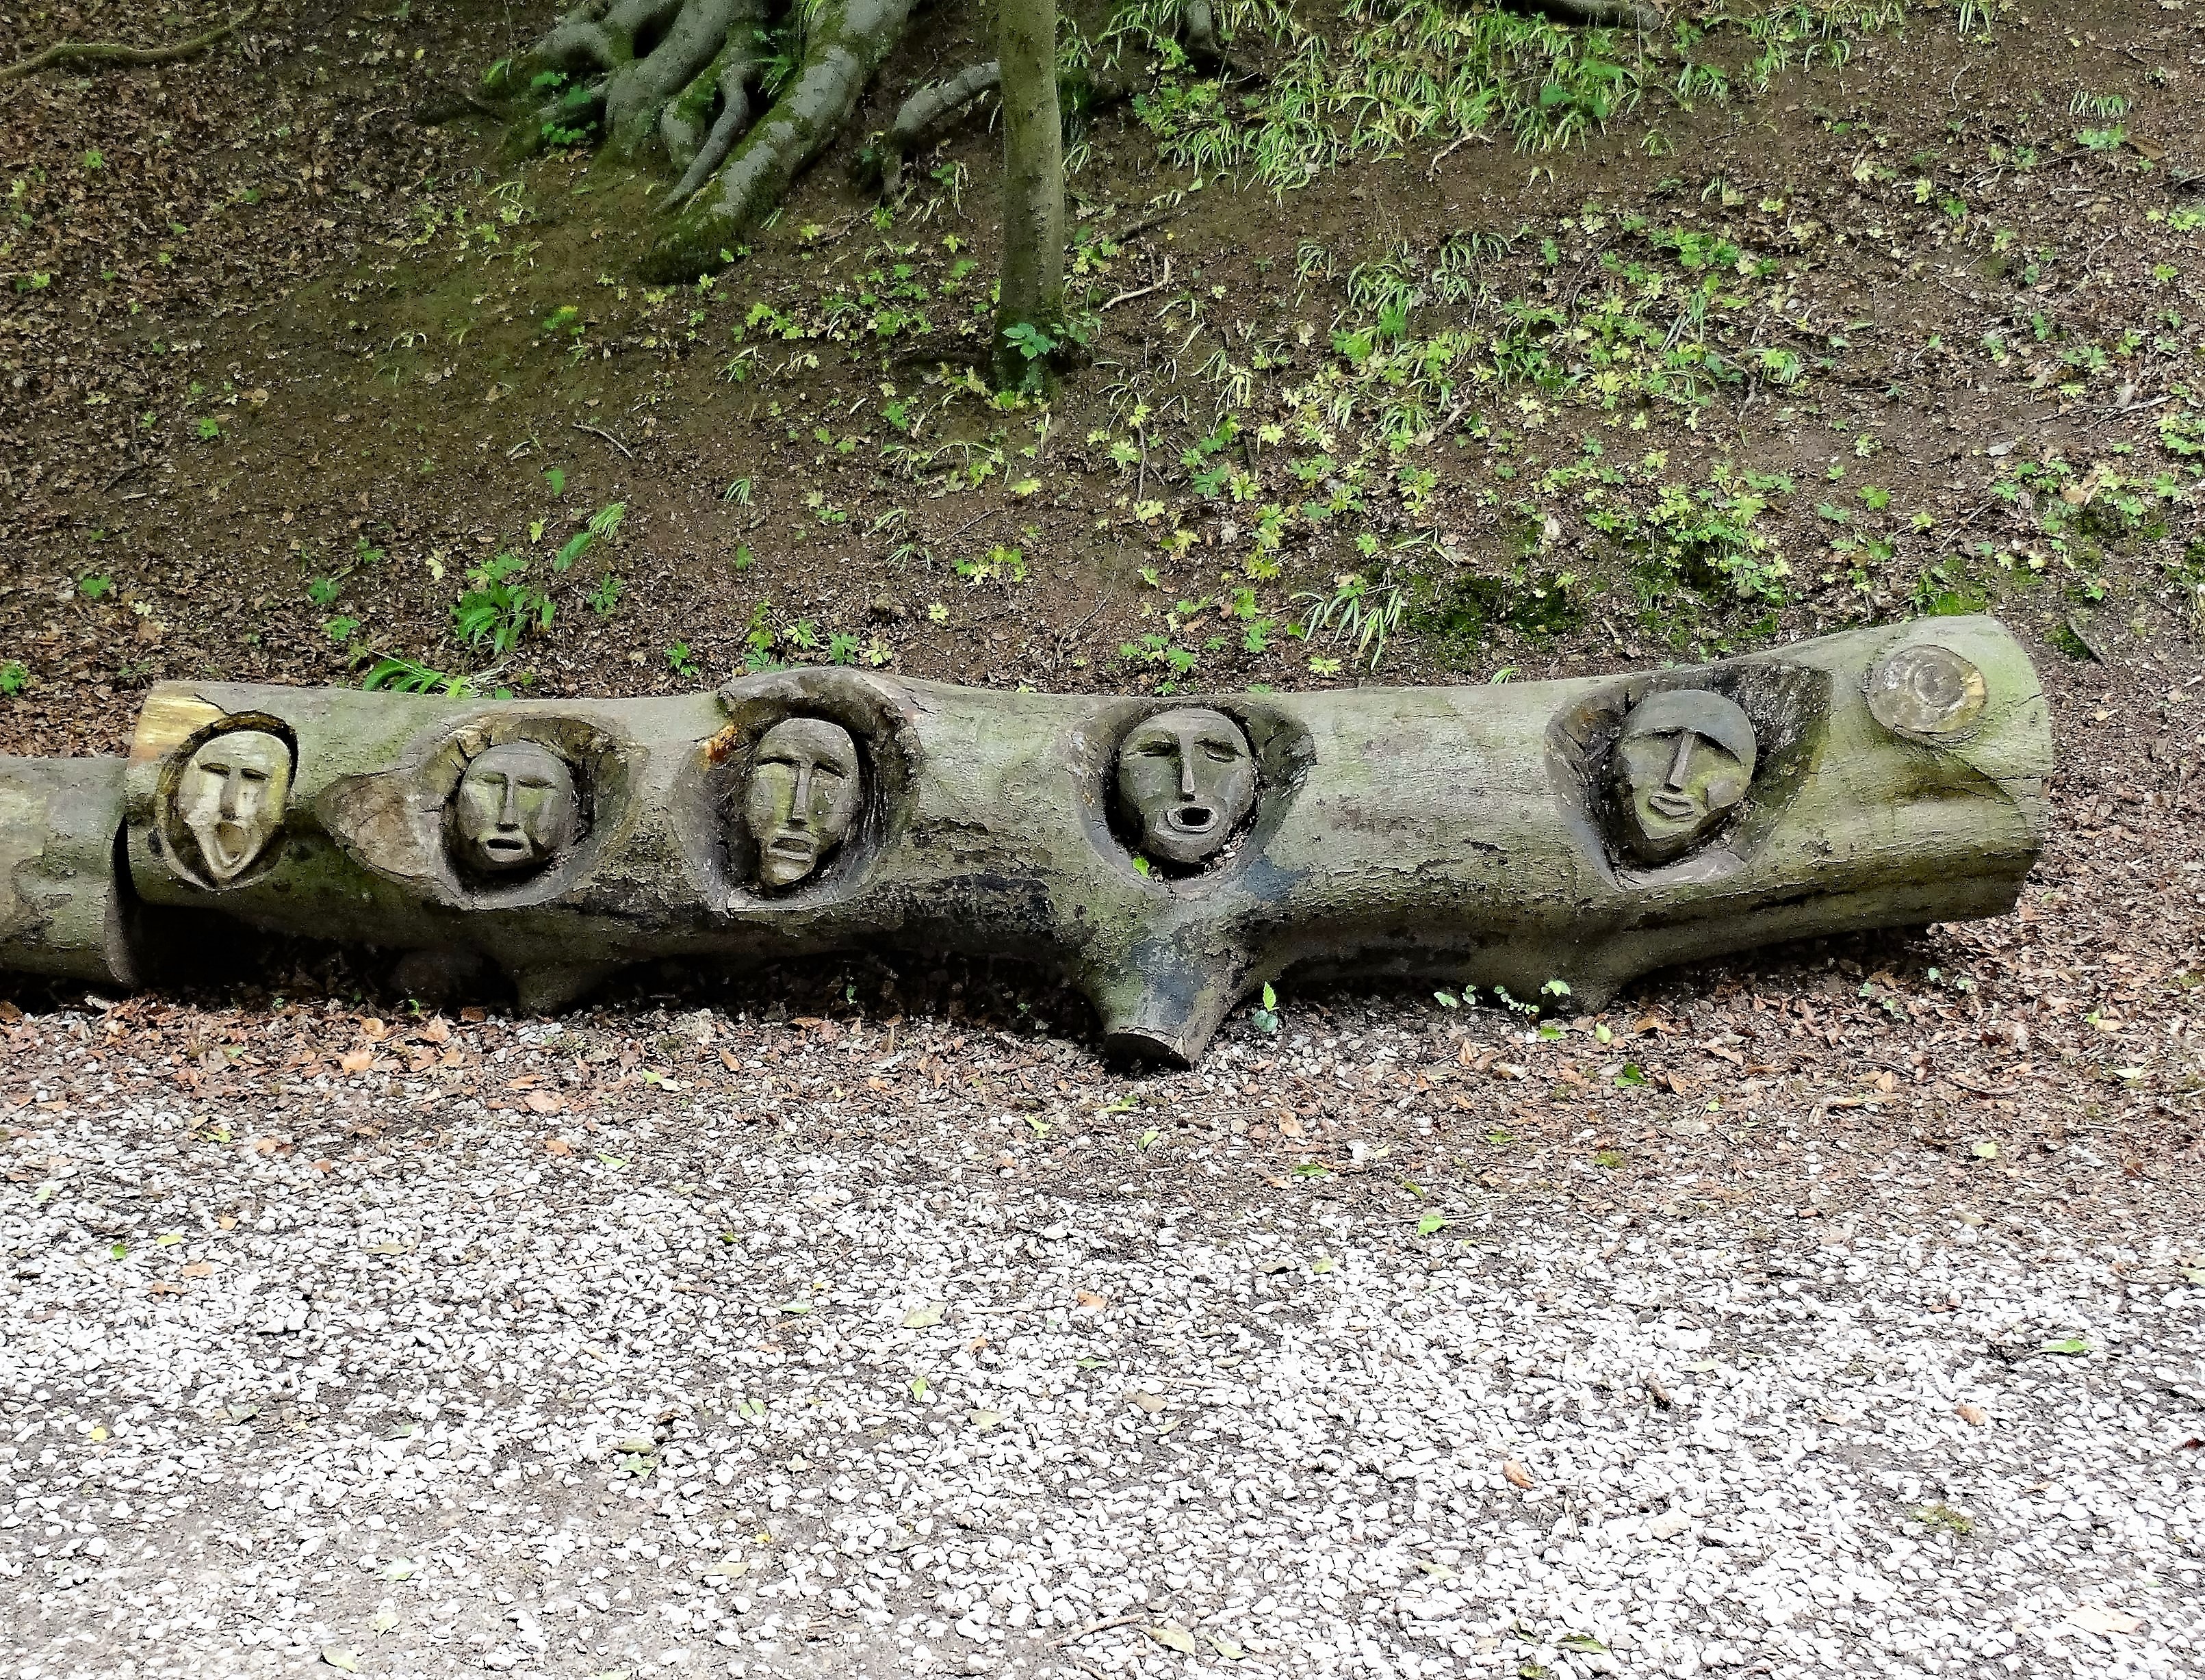
grass, spooky, log, metal, motor vehicle, art, scary, wooden, carved, faces, carving, heads, witch, witches, witchcraft